Pleiades

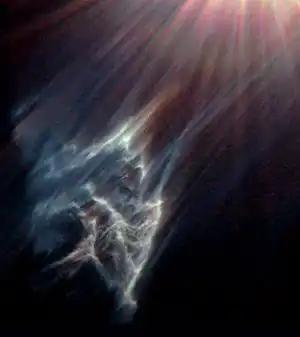
Hubble Space Telescope image of reflection nebulosity near Merope (IC 349)

With larger amateur telescopes, the nebulosity around some of the stars may be easily seen, especially when long-exposure photographs are taken. Under ideal observing conditions, some hint of nebulosity around the cluster may be seen even with small telescopes or average binoculars. It is a reflection nebula, caused by dust reflecting the blue light of the hot, young stars.